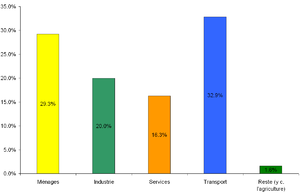
Répartition de la consommation finale en énergie, selon les groupes de consommation. Suisse année 2007.